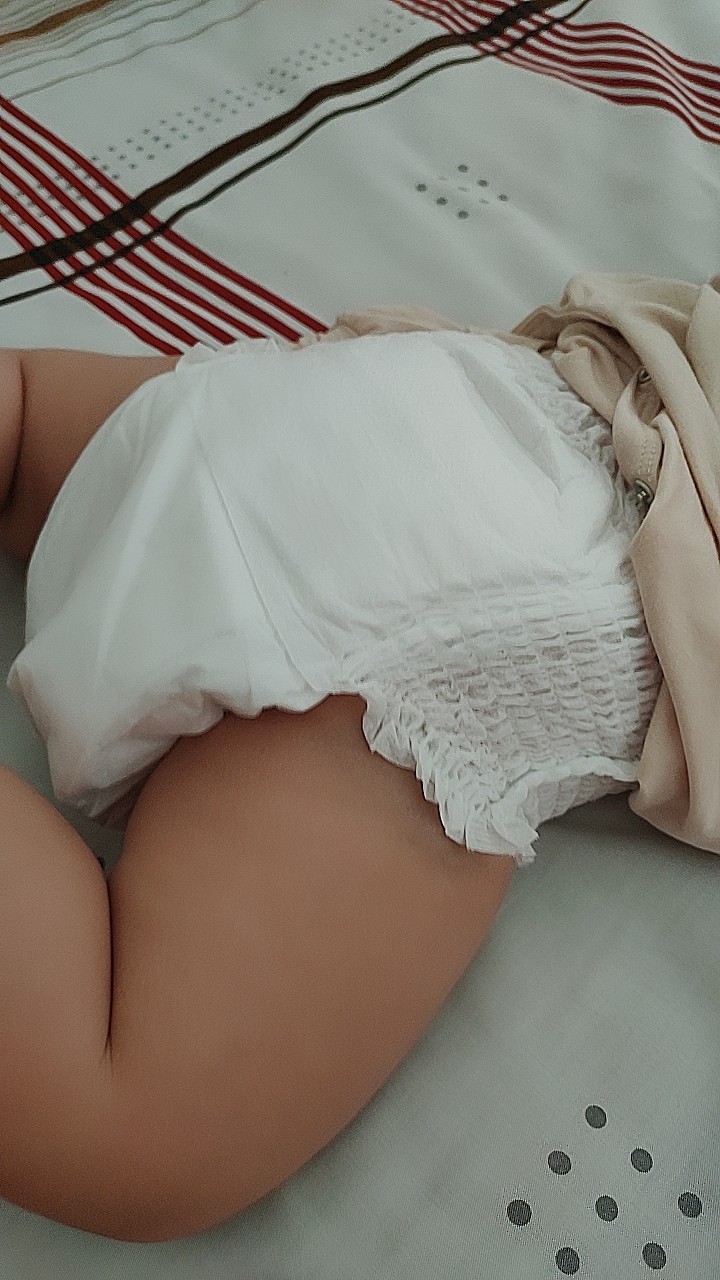
Label: trash